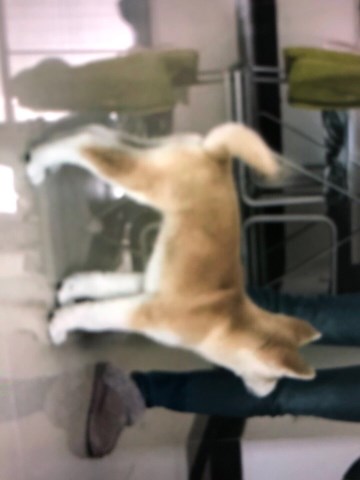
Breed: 1043-n000001-Shiba_Dog